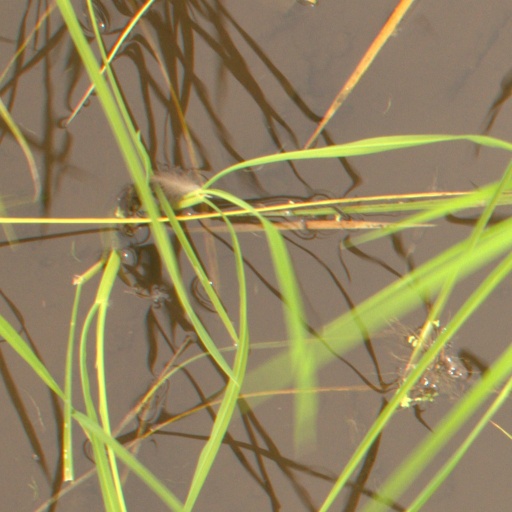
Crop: rice